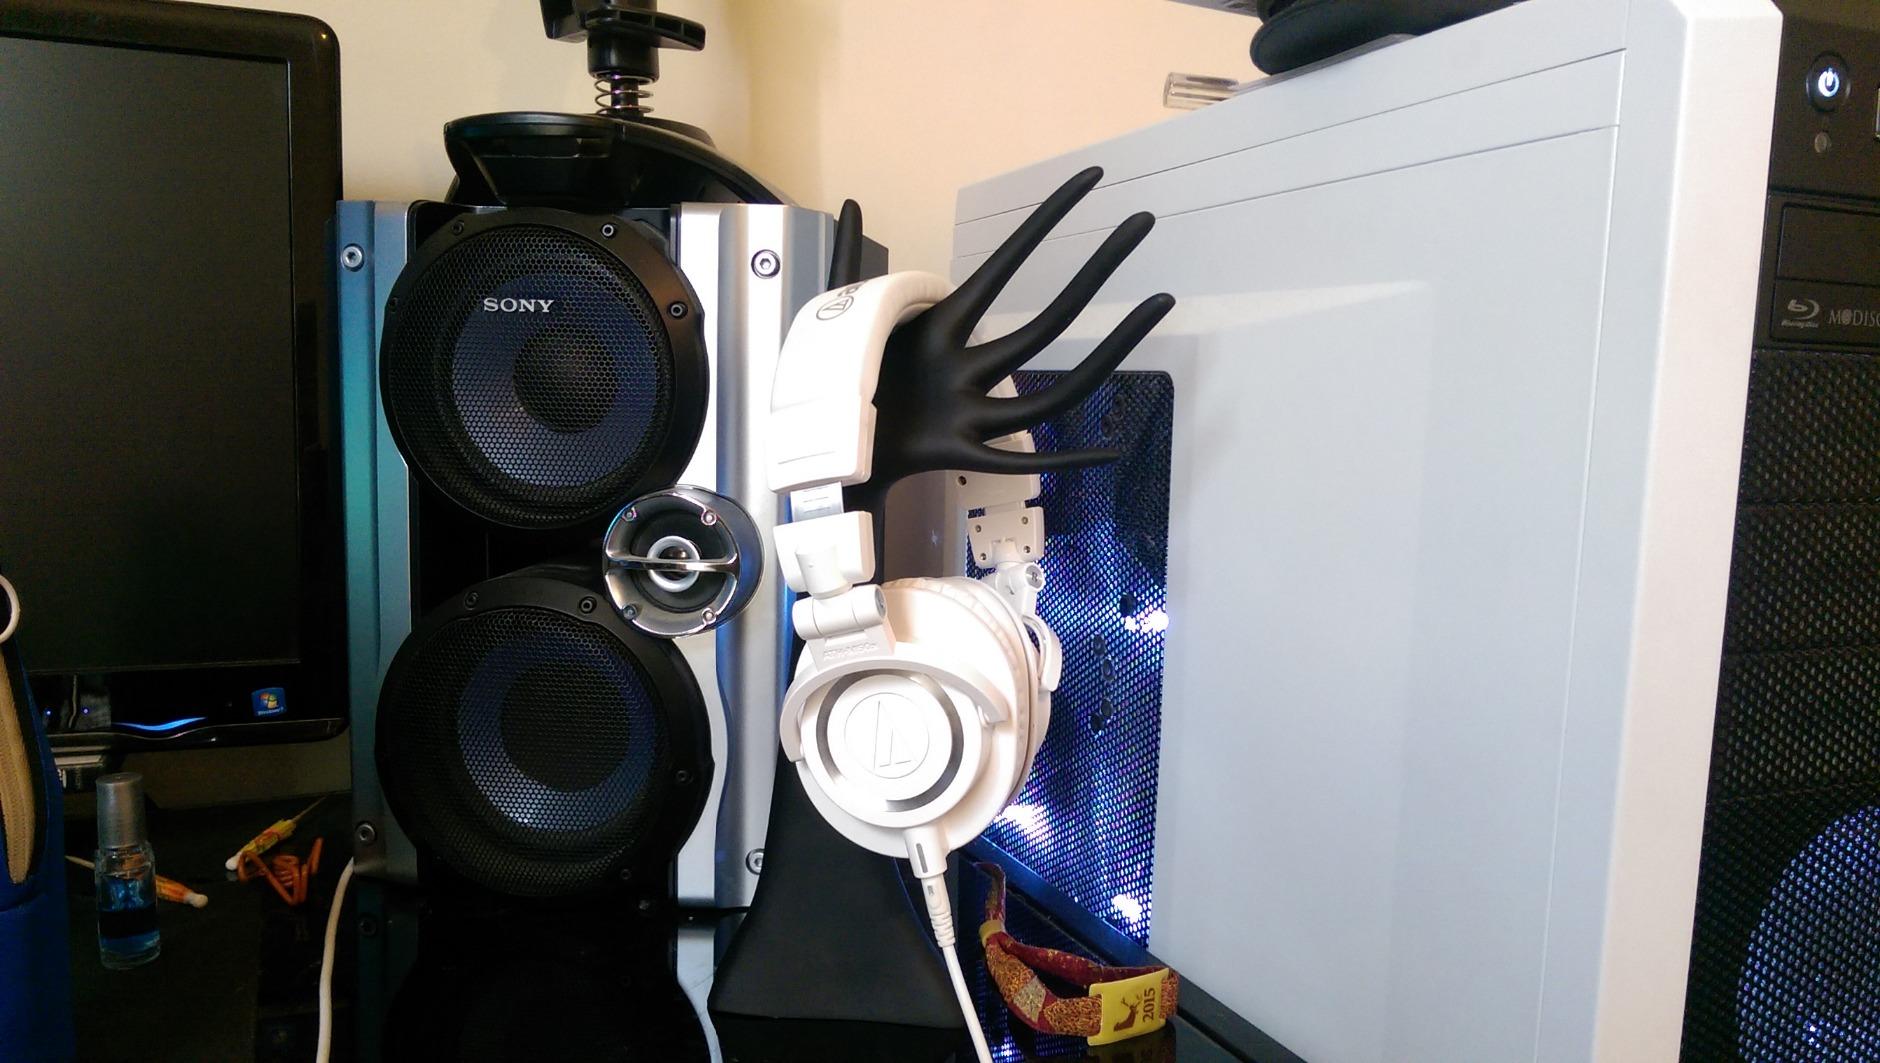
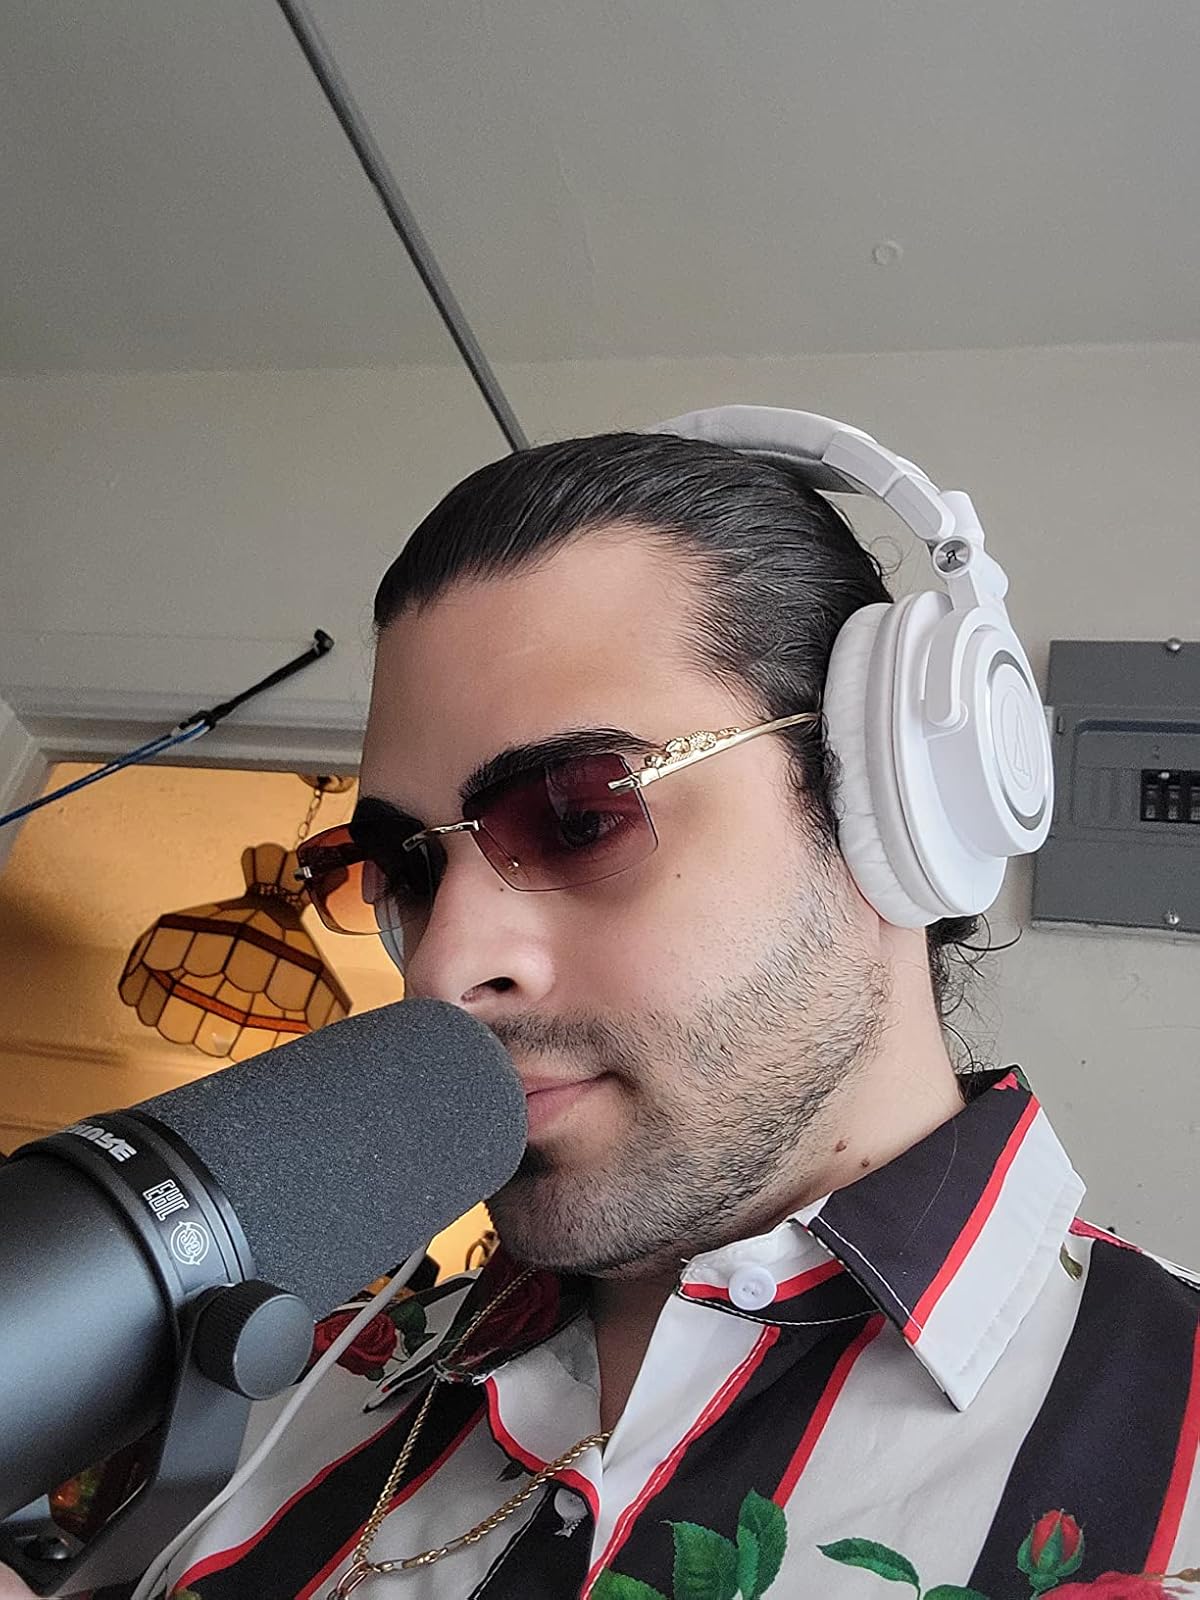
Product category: headphones
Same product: yes